Bayanaul National Park

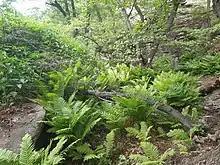
Ferns and other vegetation

Four kinds of vegetation can be found in the park: forest, forest-steppe, steppe, and meadow.